Heterosexuality

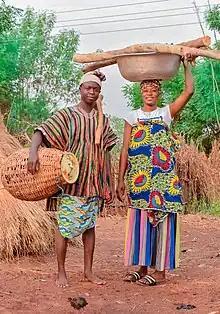
A straight couple

Heterosexuality is romantic attraction, sexual attraction, or sexual behavior between people of the opposite sex or gender. As a sexual orientation, heterosexuality is "an enduring pattern of emotional, romantic, and/or sexual attractions" to people of the opposite sex. It "also refers to a person's sense of identity based on those attractions, related behaviors, and membership in a community of others who share those attractions." Someone who is heterosexual is commonly referred to as "straight."